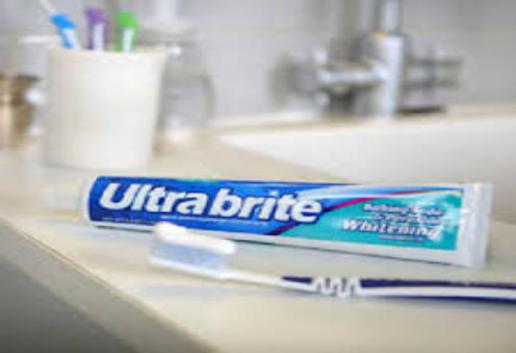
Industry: Medical